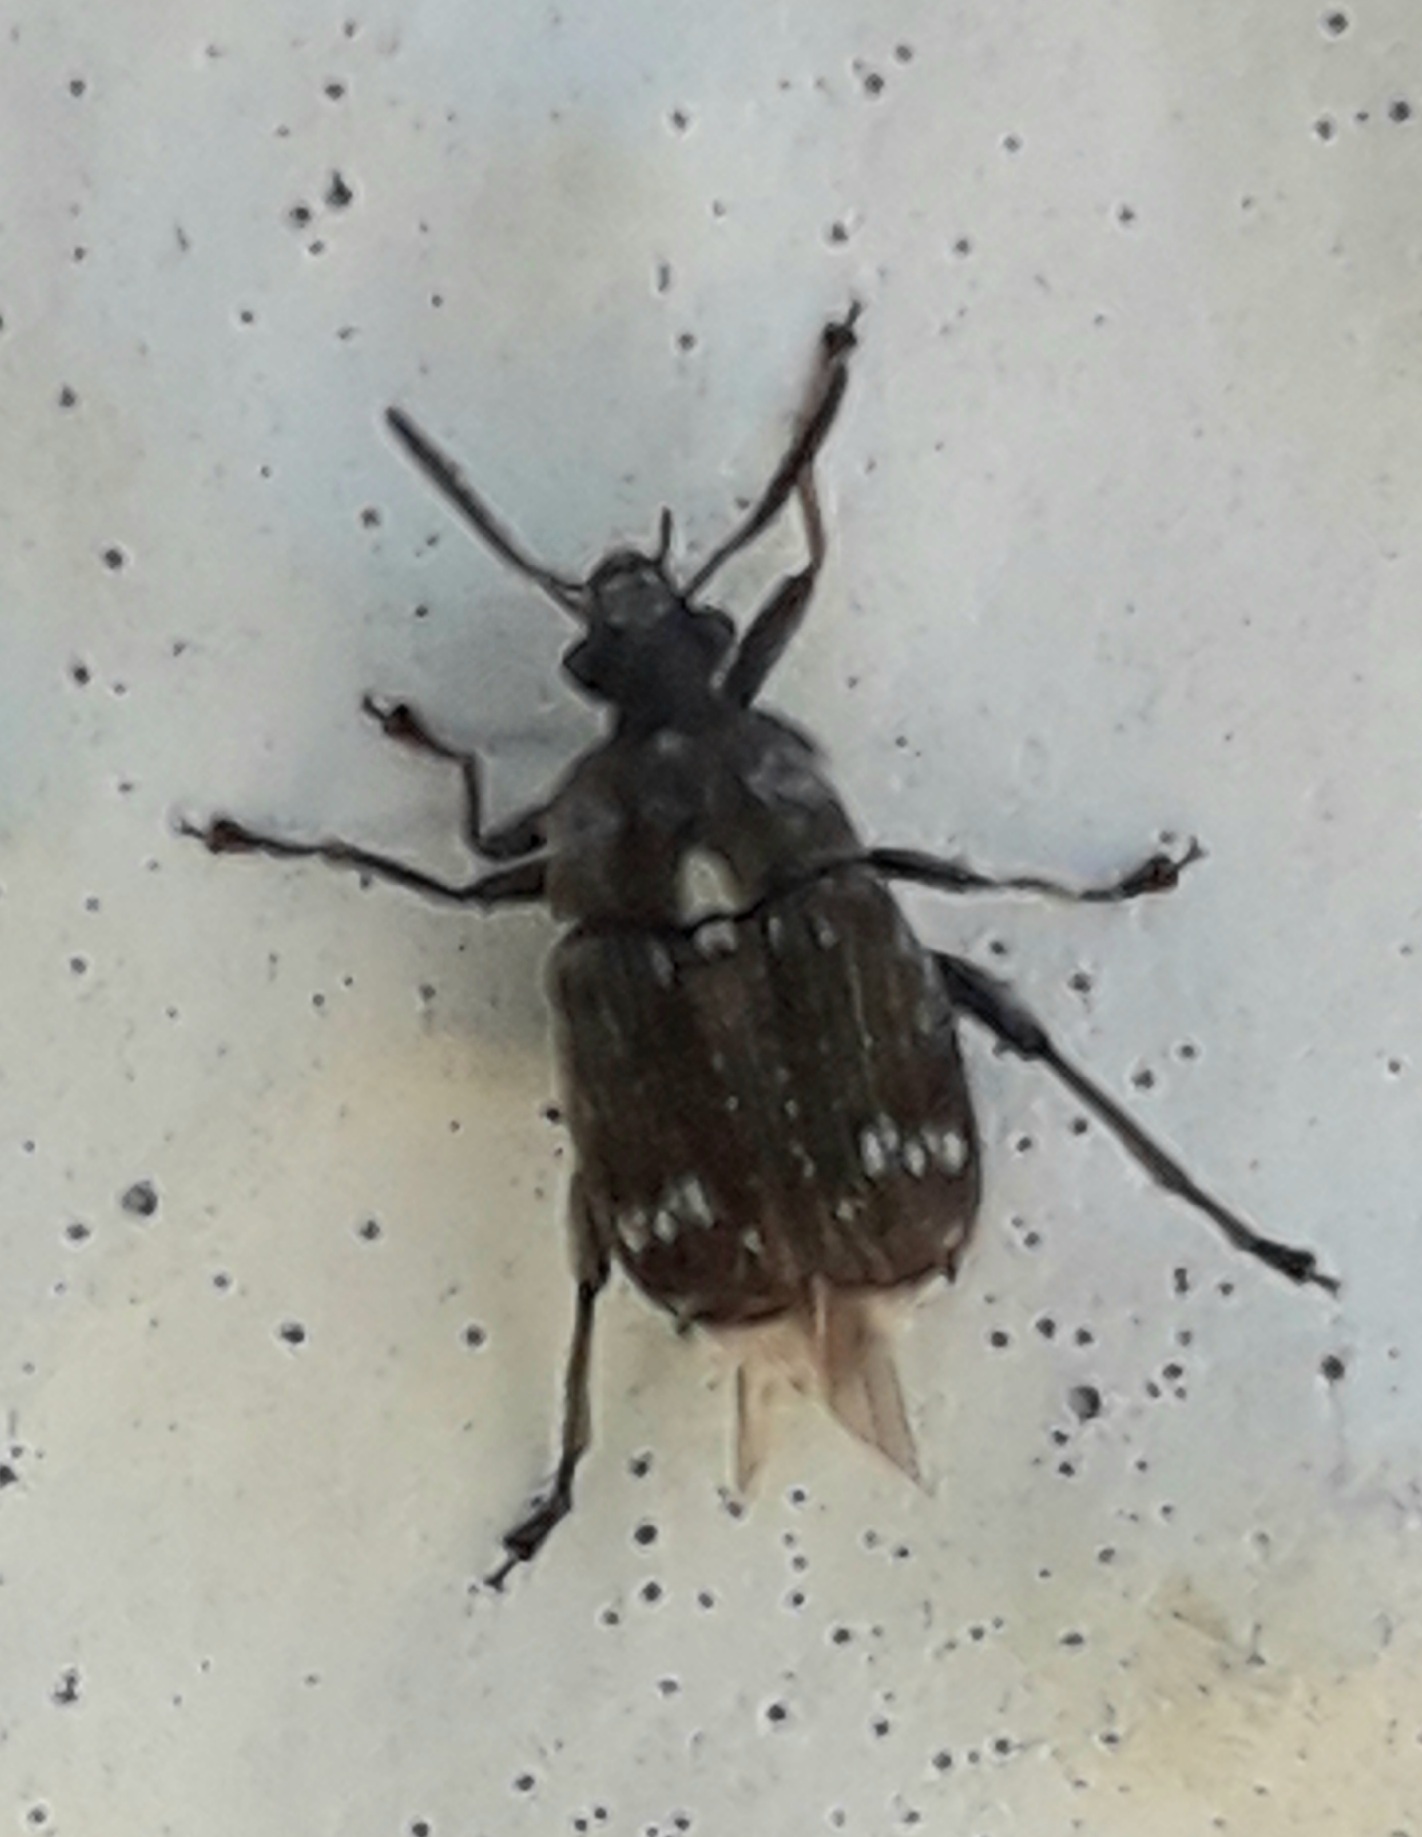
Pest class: pea_weevil